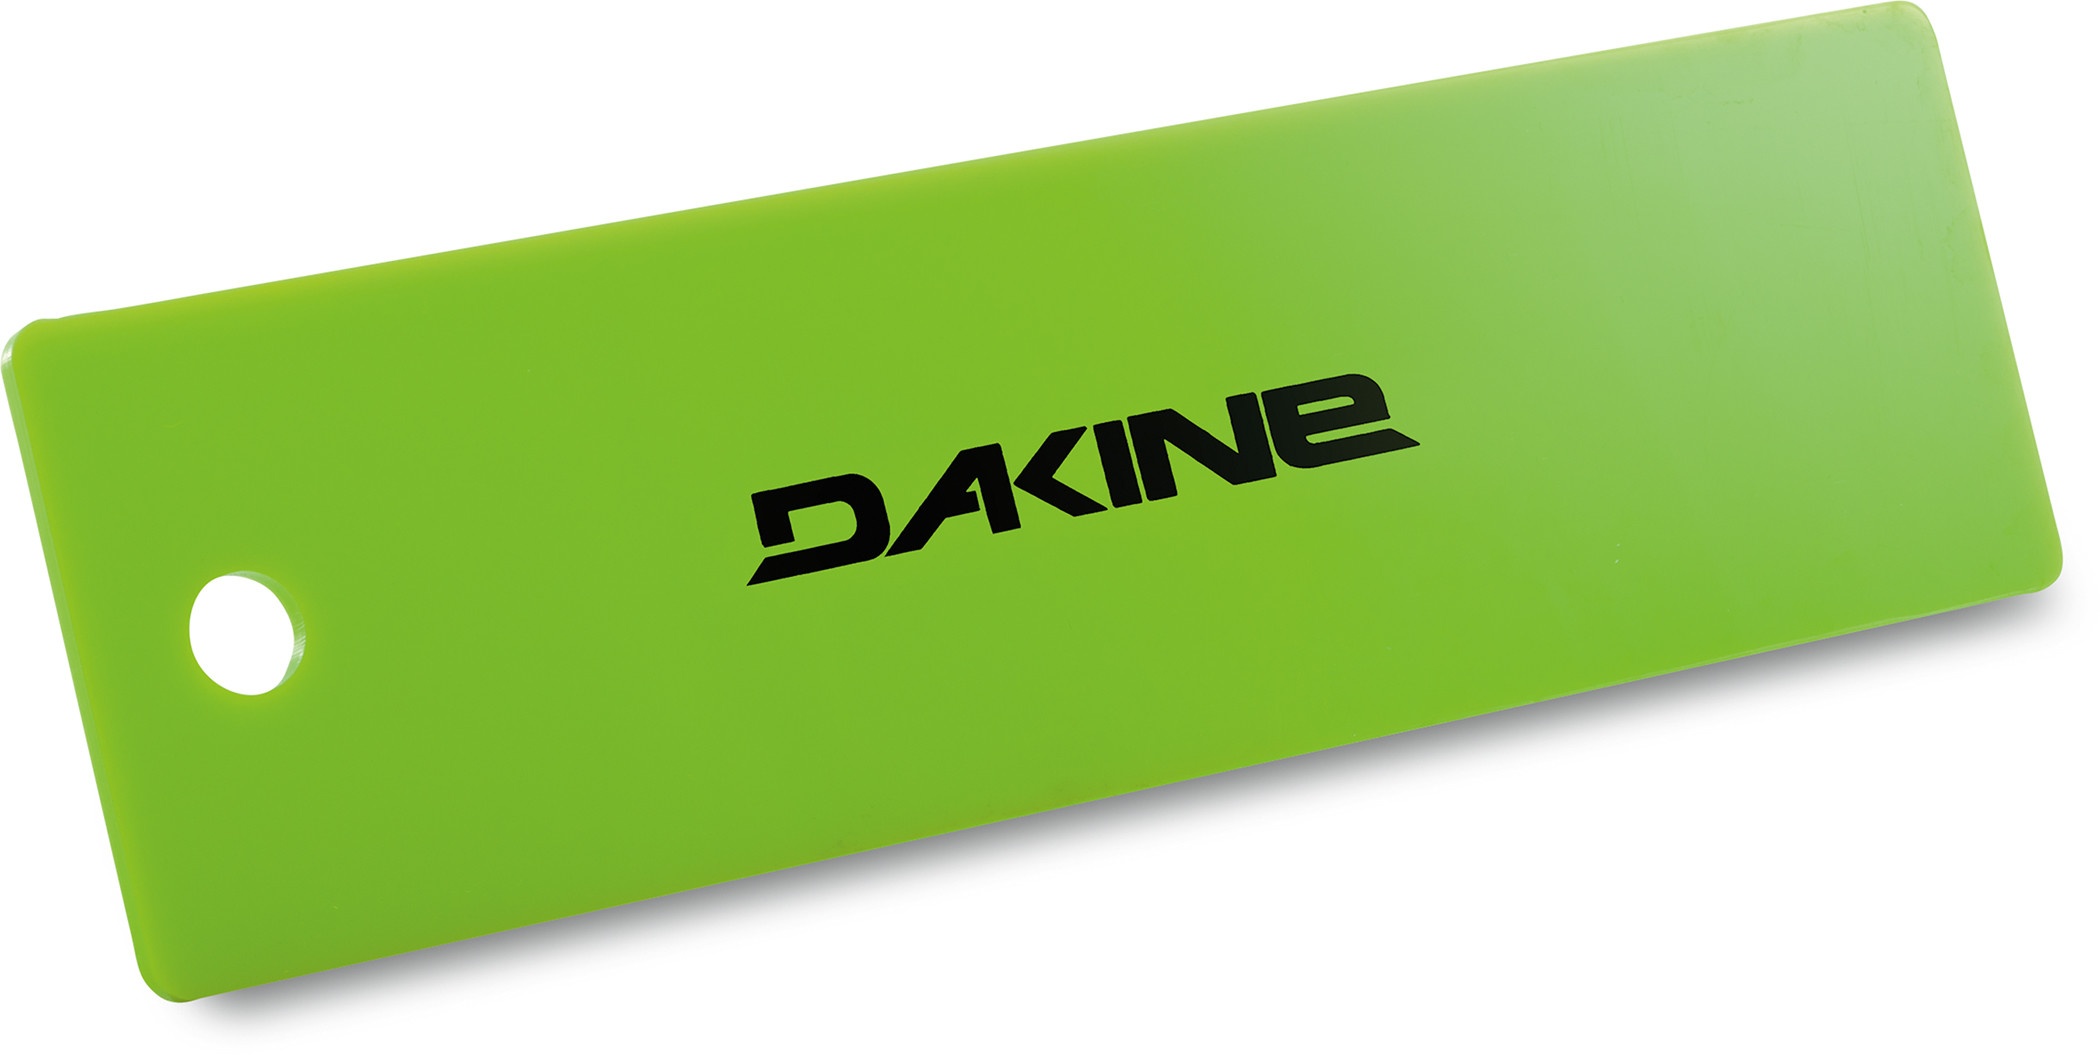
DAKINE 10" SCRAPER - GREEN
DAKINE 10" SCRAPER A trusty scraping tool is a must-have for any skier or snowboarder worth their wax. The 10" Scraper works great on skis, but its true calling is the snowboard life. Twice as wide as most standard scrapers, this one fits comfortably in hand and helps you get the job done in as few passes as possible. It's time to work smarter, not harder.
Brand: Dakine
Category: Sporting Goods > Outdoor Recreation > Winter Sports & Activities > Skiing & Snowboarding > Ski & Snowboard Tuning Tools > Ski & Snowboard Wax Removers